Armidale-class patrol boat

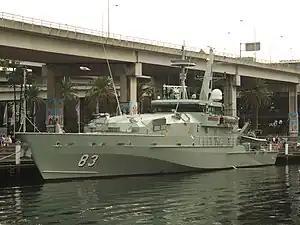
HMAS "Armidale", lead ship of the class, at Darling Harbour in January 2008

Each patrol boat has a length of , a beam of , a draught of , and a standard displacement of 300 tons. The hull is of the semi-displacement vee type, and is fabricated from aluminum alloy. The ship is designed to a combination of Det Norske Veritas standards for high-speed light craft and RAN requirements: much effort went into avoiding attempts to overengineer the "Armidale"s or turn them into 'miniature warships'.